Describe the emotion expressed in this image:  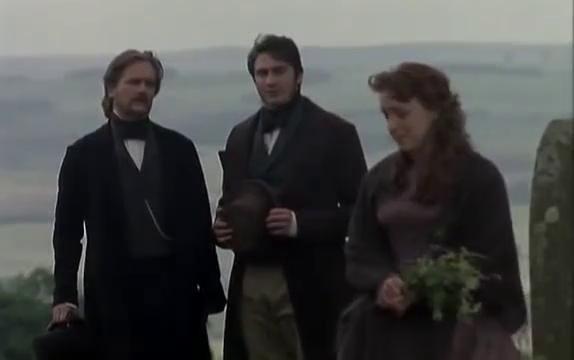
This person displays Suffering, valence and arousal with low intensity.